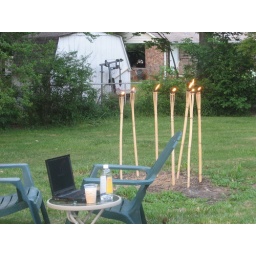
Scene of backyard luxury - laptop, lounge chair, side table and baileys over ice.